Giambattista Vico

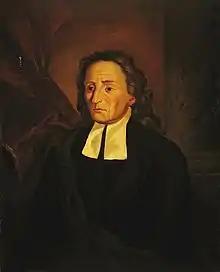

Giambattista Vico (born Giovan Battista Vico ; ; 23 June 1668 – 23 January 1744) was an Italian philosopher, rhetorician, historian, and jurist during the Italian Enlightenment. He criticized the expansion and development of modern rationalism, finding Cartesian analysis and other types of reductionism impractical to human life, and he was an apologist for classical antiquity and the Renaissance humanities, in addition to being the first expositor of the fundamentals of social science and of semiotics. He is recognised as one of the first Counter-Enlightenment figures in history.